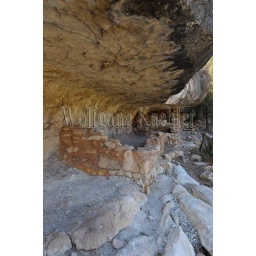
Usa, arizona, near flagstaff, walnut canyon national monument, canyon wall with sinagua dwellings from about 1100 ad